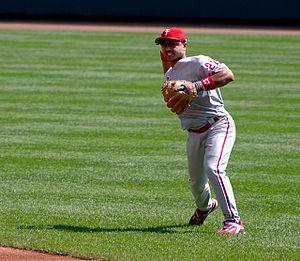
Un joueur de deuxième base est un joueur positionné entre la première et la deuxième base sur un terrain de baseball. Les principales qualités requises pour évoluer à cette position sont la rapidité des mains et des pieds.